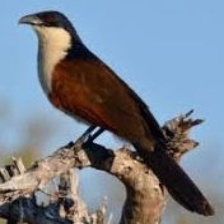
Species: COPPERY TAILED COUCAL
Scientific name: CENTROPUS CUPREICAUDUS